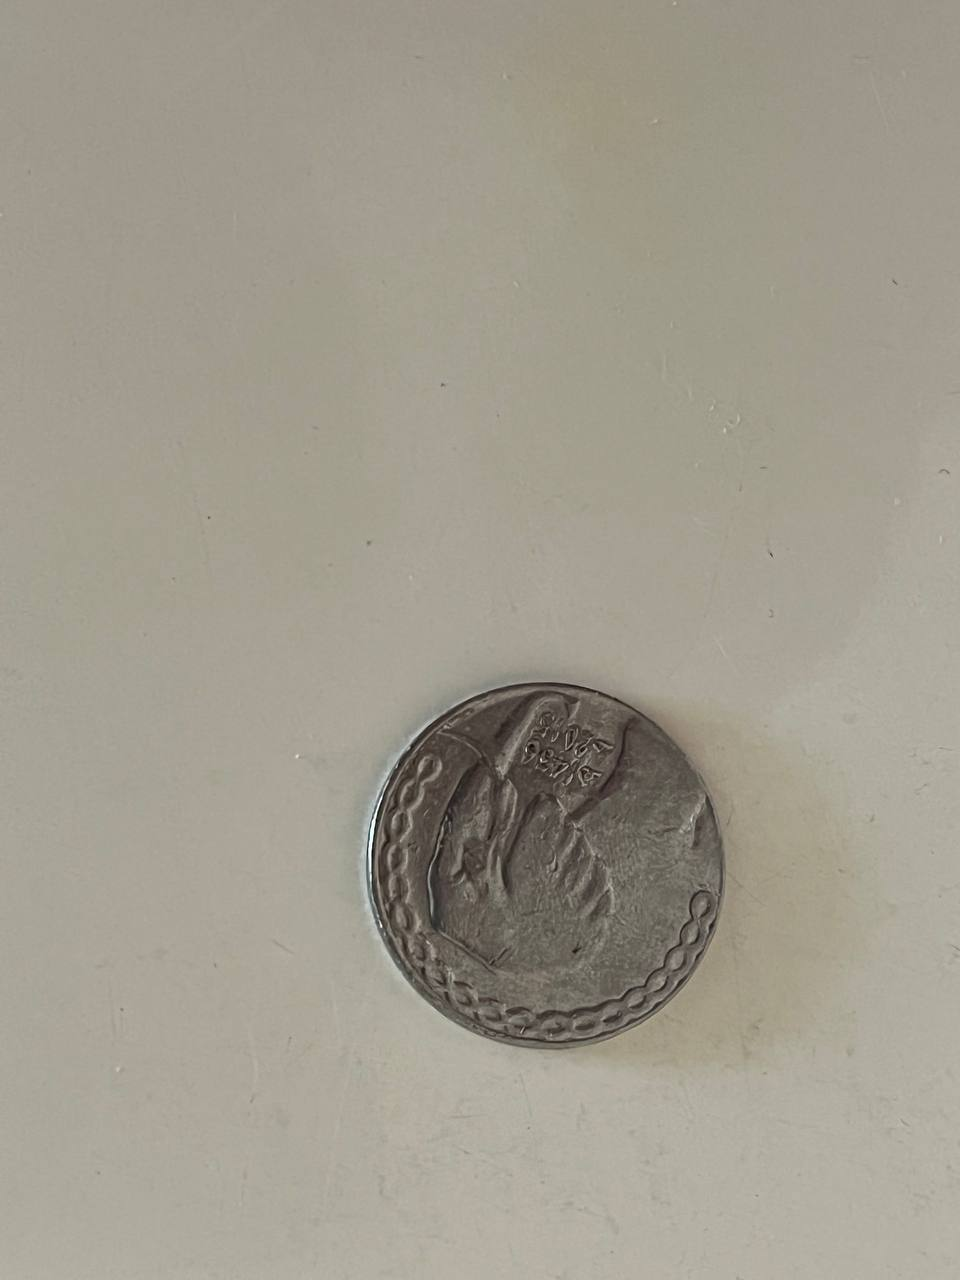
Denomination: 5DZDP